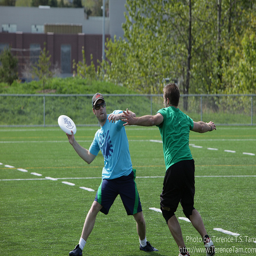
Two men playing frisbe in a big field.
a man trying to block another person from throwing a frisbee during a game
A man trying to prevent the other person from tossing the Frisbee.
A guy plays frisbee with his friend outside
a man about to throw a Frisbee at the park